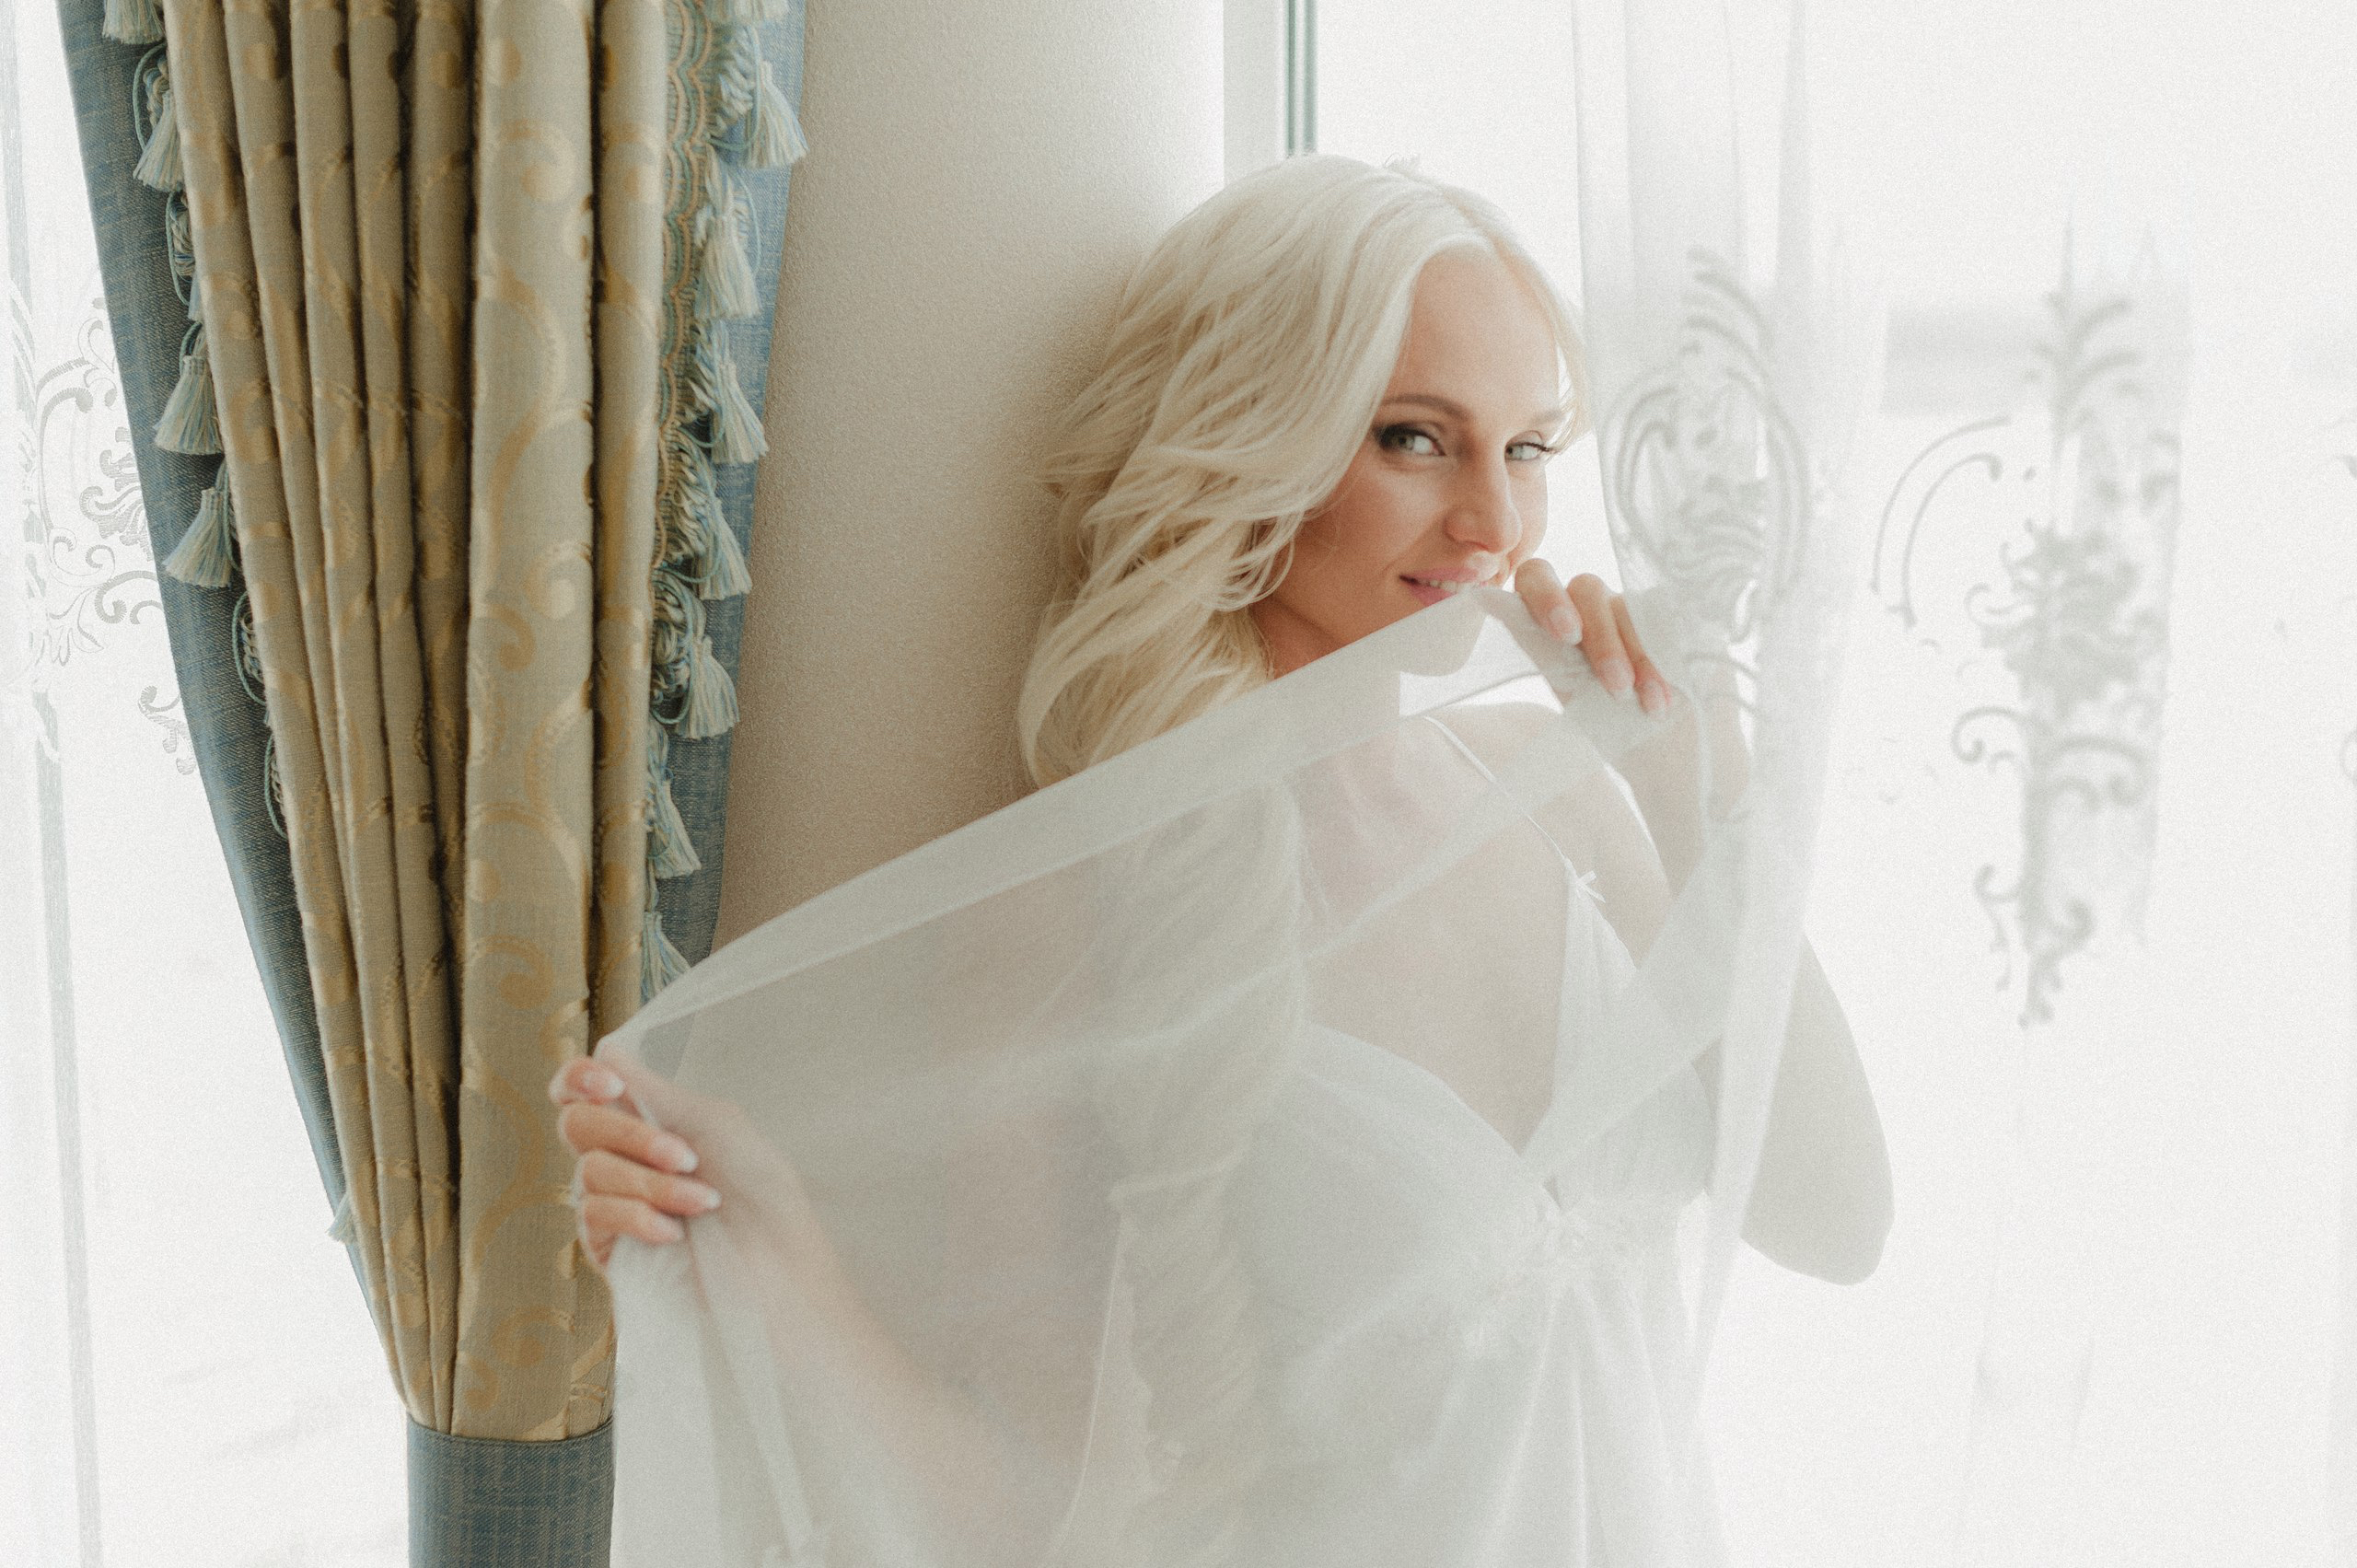
woman, hair, female, clothing, lady, wedding dress, bride, blonde, long hair, lingerie, textile, dress, blond, gown, veil, photo shoot, bridal clothing